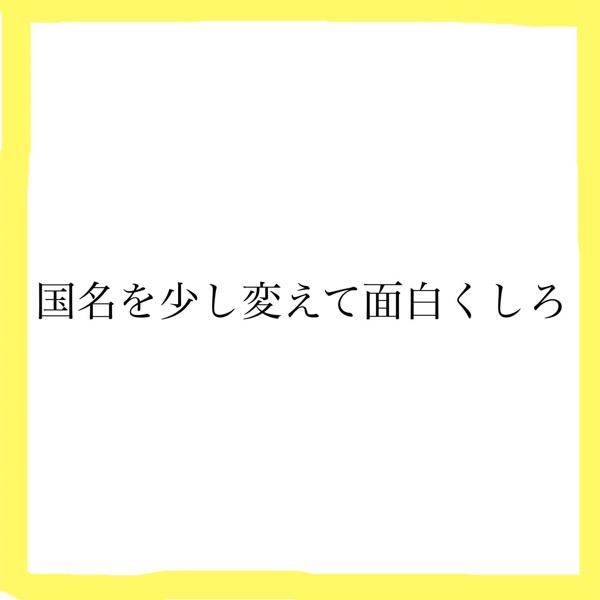
回答: 例ア